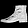
Label: Ankle boot